Main Street Historic District (Buffalo, Wyoming)

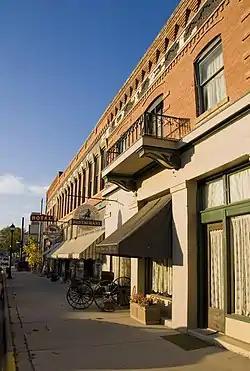

The Main Street Historic District of Buffalo, Wyoming, also known as Buffalo Main Street Historic District, is a historic district that was listed on the National Register of Historic Places in 1984. The district included 12 contributing buildings.